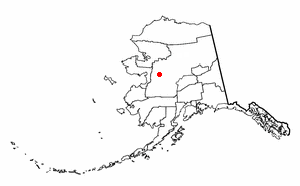
Nulato est une localité d'Alaska, le long du fleuve Yukon, dans la région de recensement de Yukon-Koyukuk. En 2010, sa population s’élevait à 264 habitants.